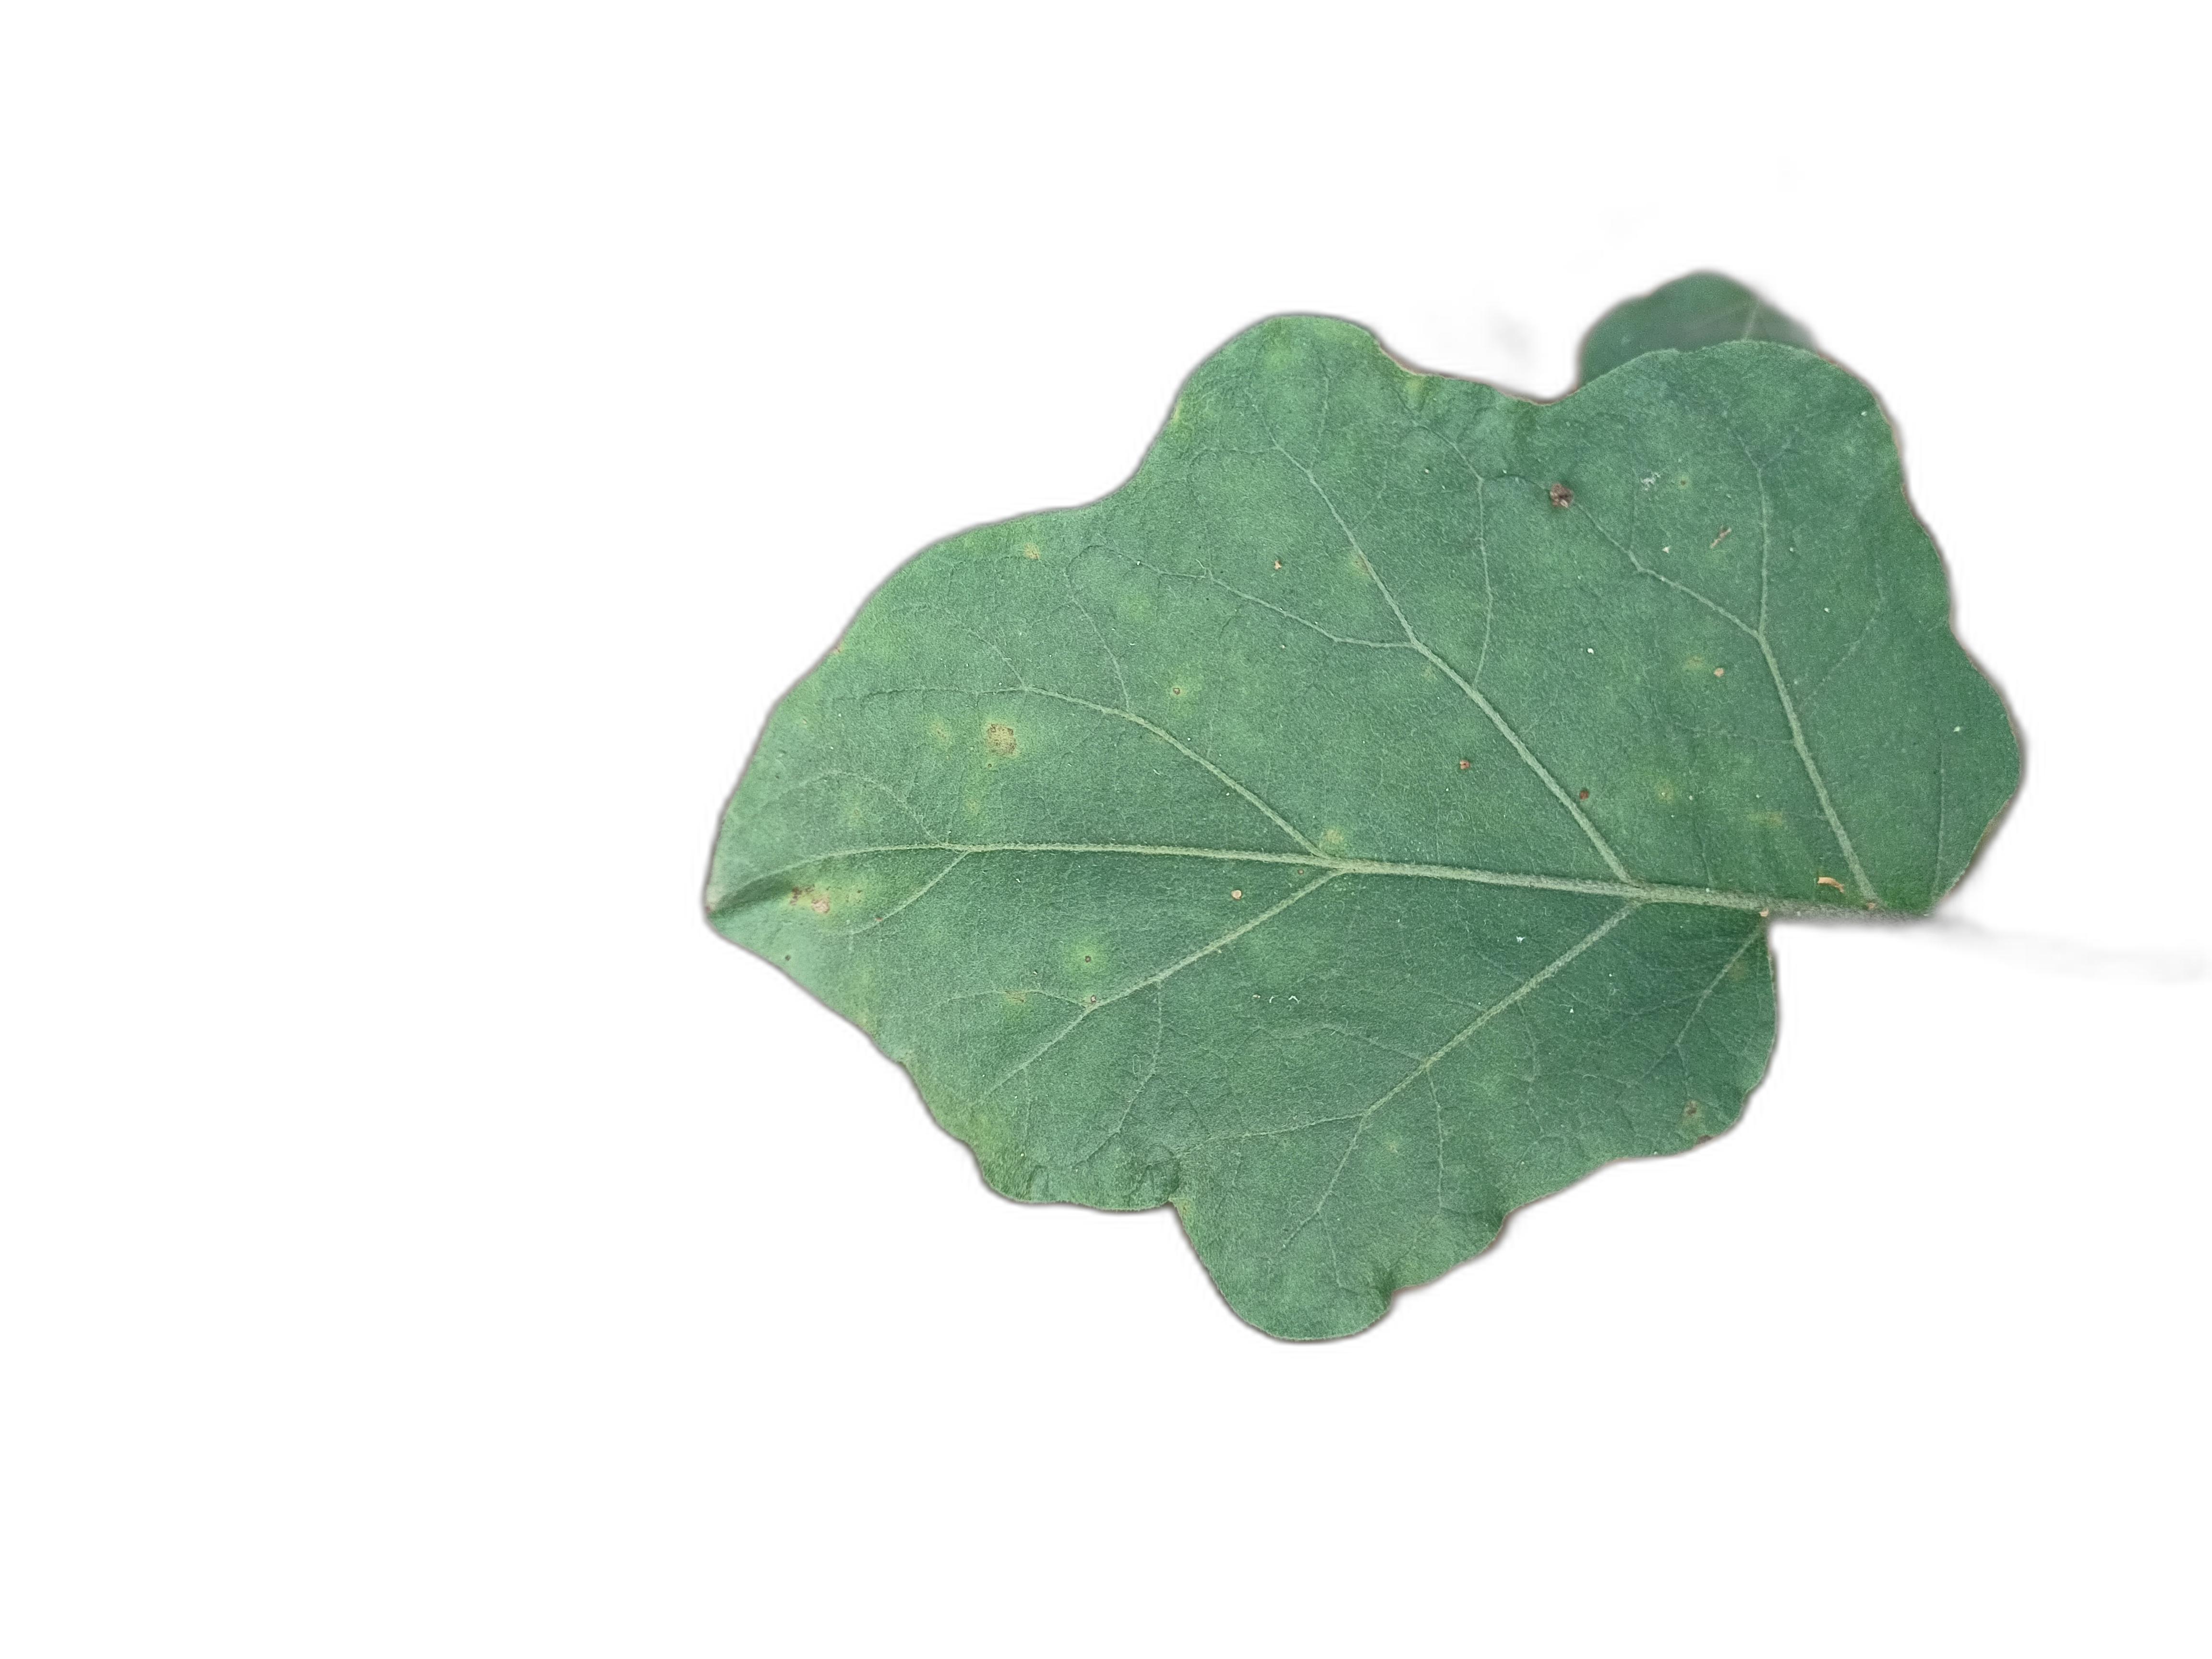
Label: Leaf Spot Disease